Trent Oeltjen

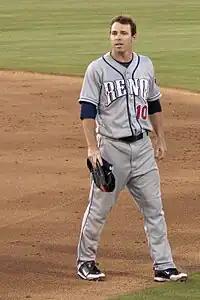
Oeltjen during his tenure with the Reno Aces, Triple-A affiliates of the Arizona Diamondbacks, in

On 6 August , Oeltjen recorded his first major league hit against Pittsburgh Pirates' pitcher Kevin Hart. Oeltjen then proceeded to steal his first major league base. He then hit his first major league home run off Pittsburgh Pirates' pitcher Jesse Chavez in the top of the 8th inning, a blast over the right field wall. Oeltjen finished the game 2 for 6 with an RBI and two stolen bases.